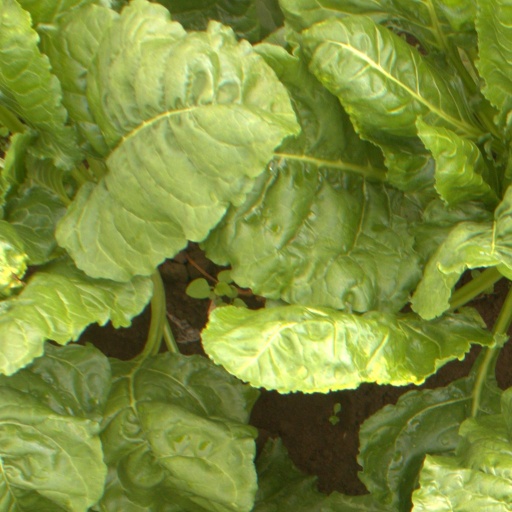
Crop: sugar beet